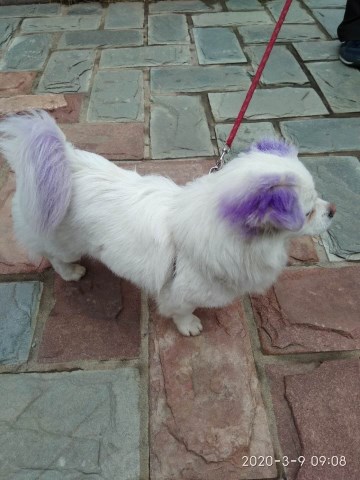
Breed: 3336-n000121-chinese_rural_dog